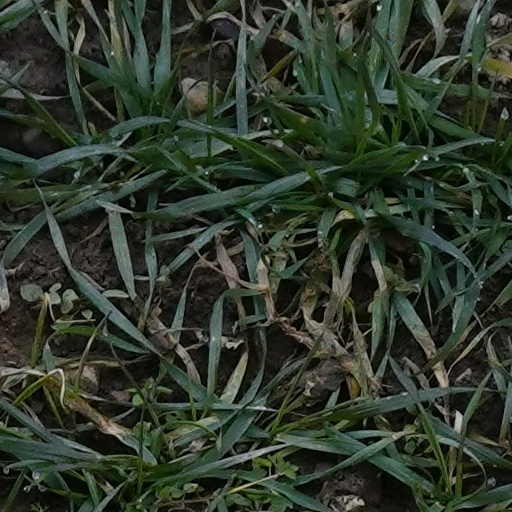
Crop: wheat